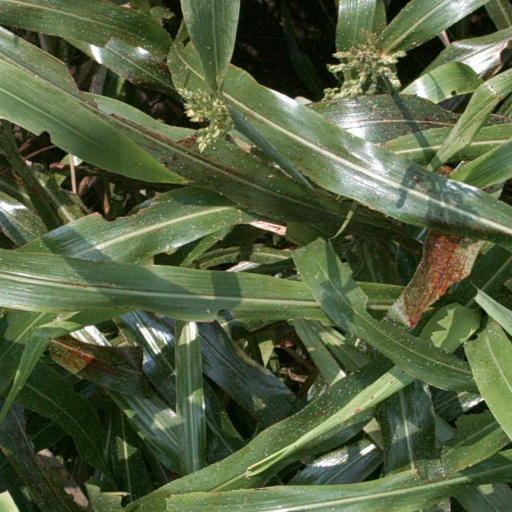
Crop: sorghum